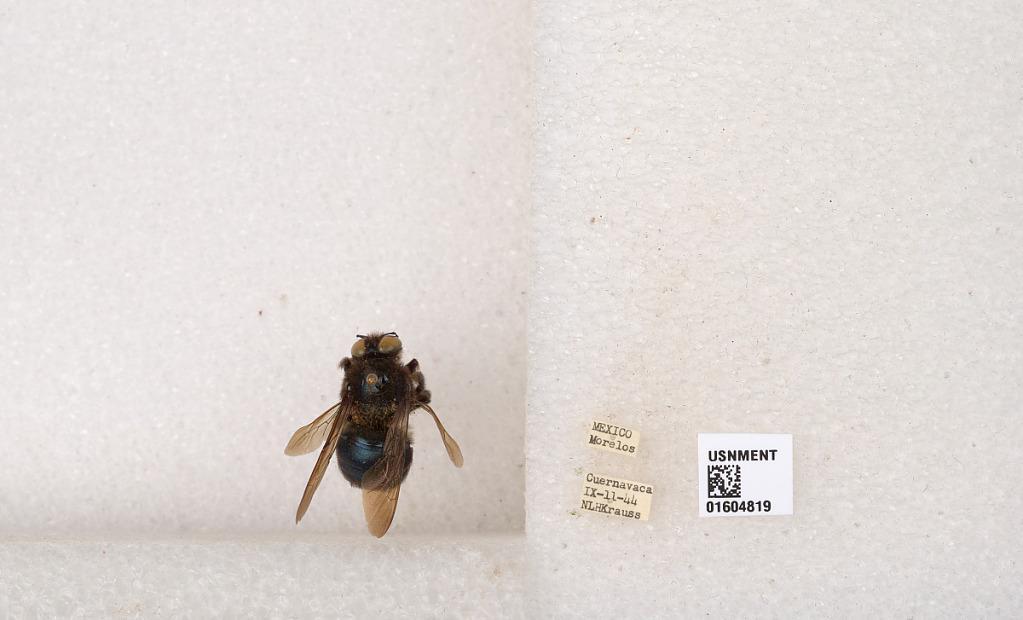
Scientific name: Xylocopa
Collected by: N. Krauss
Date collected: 1944-9-11
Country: Mexico
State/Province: Morelos
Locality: Cuernavaca